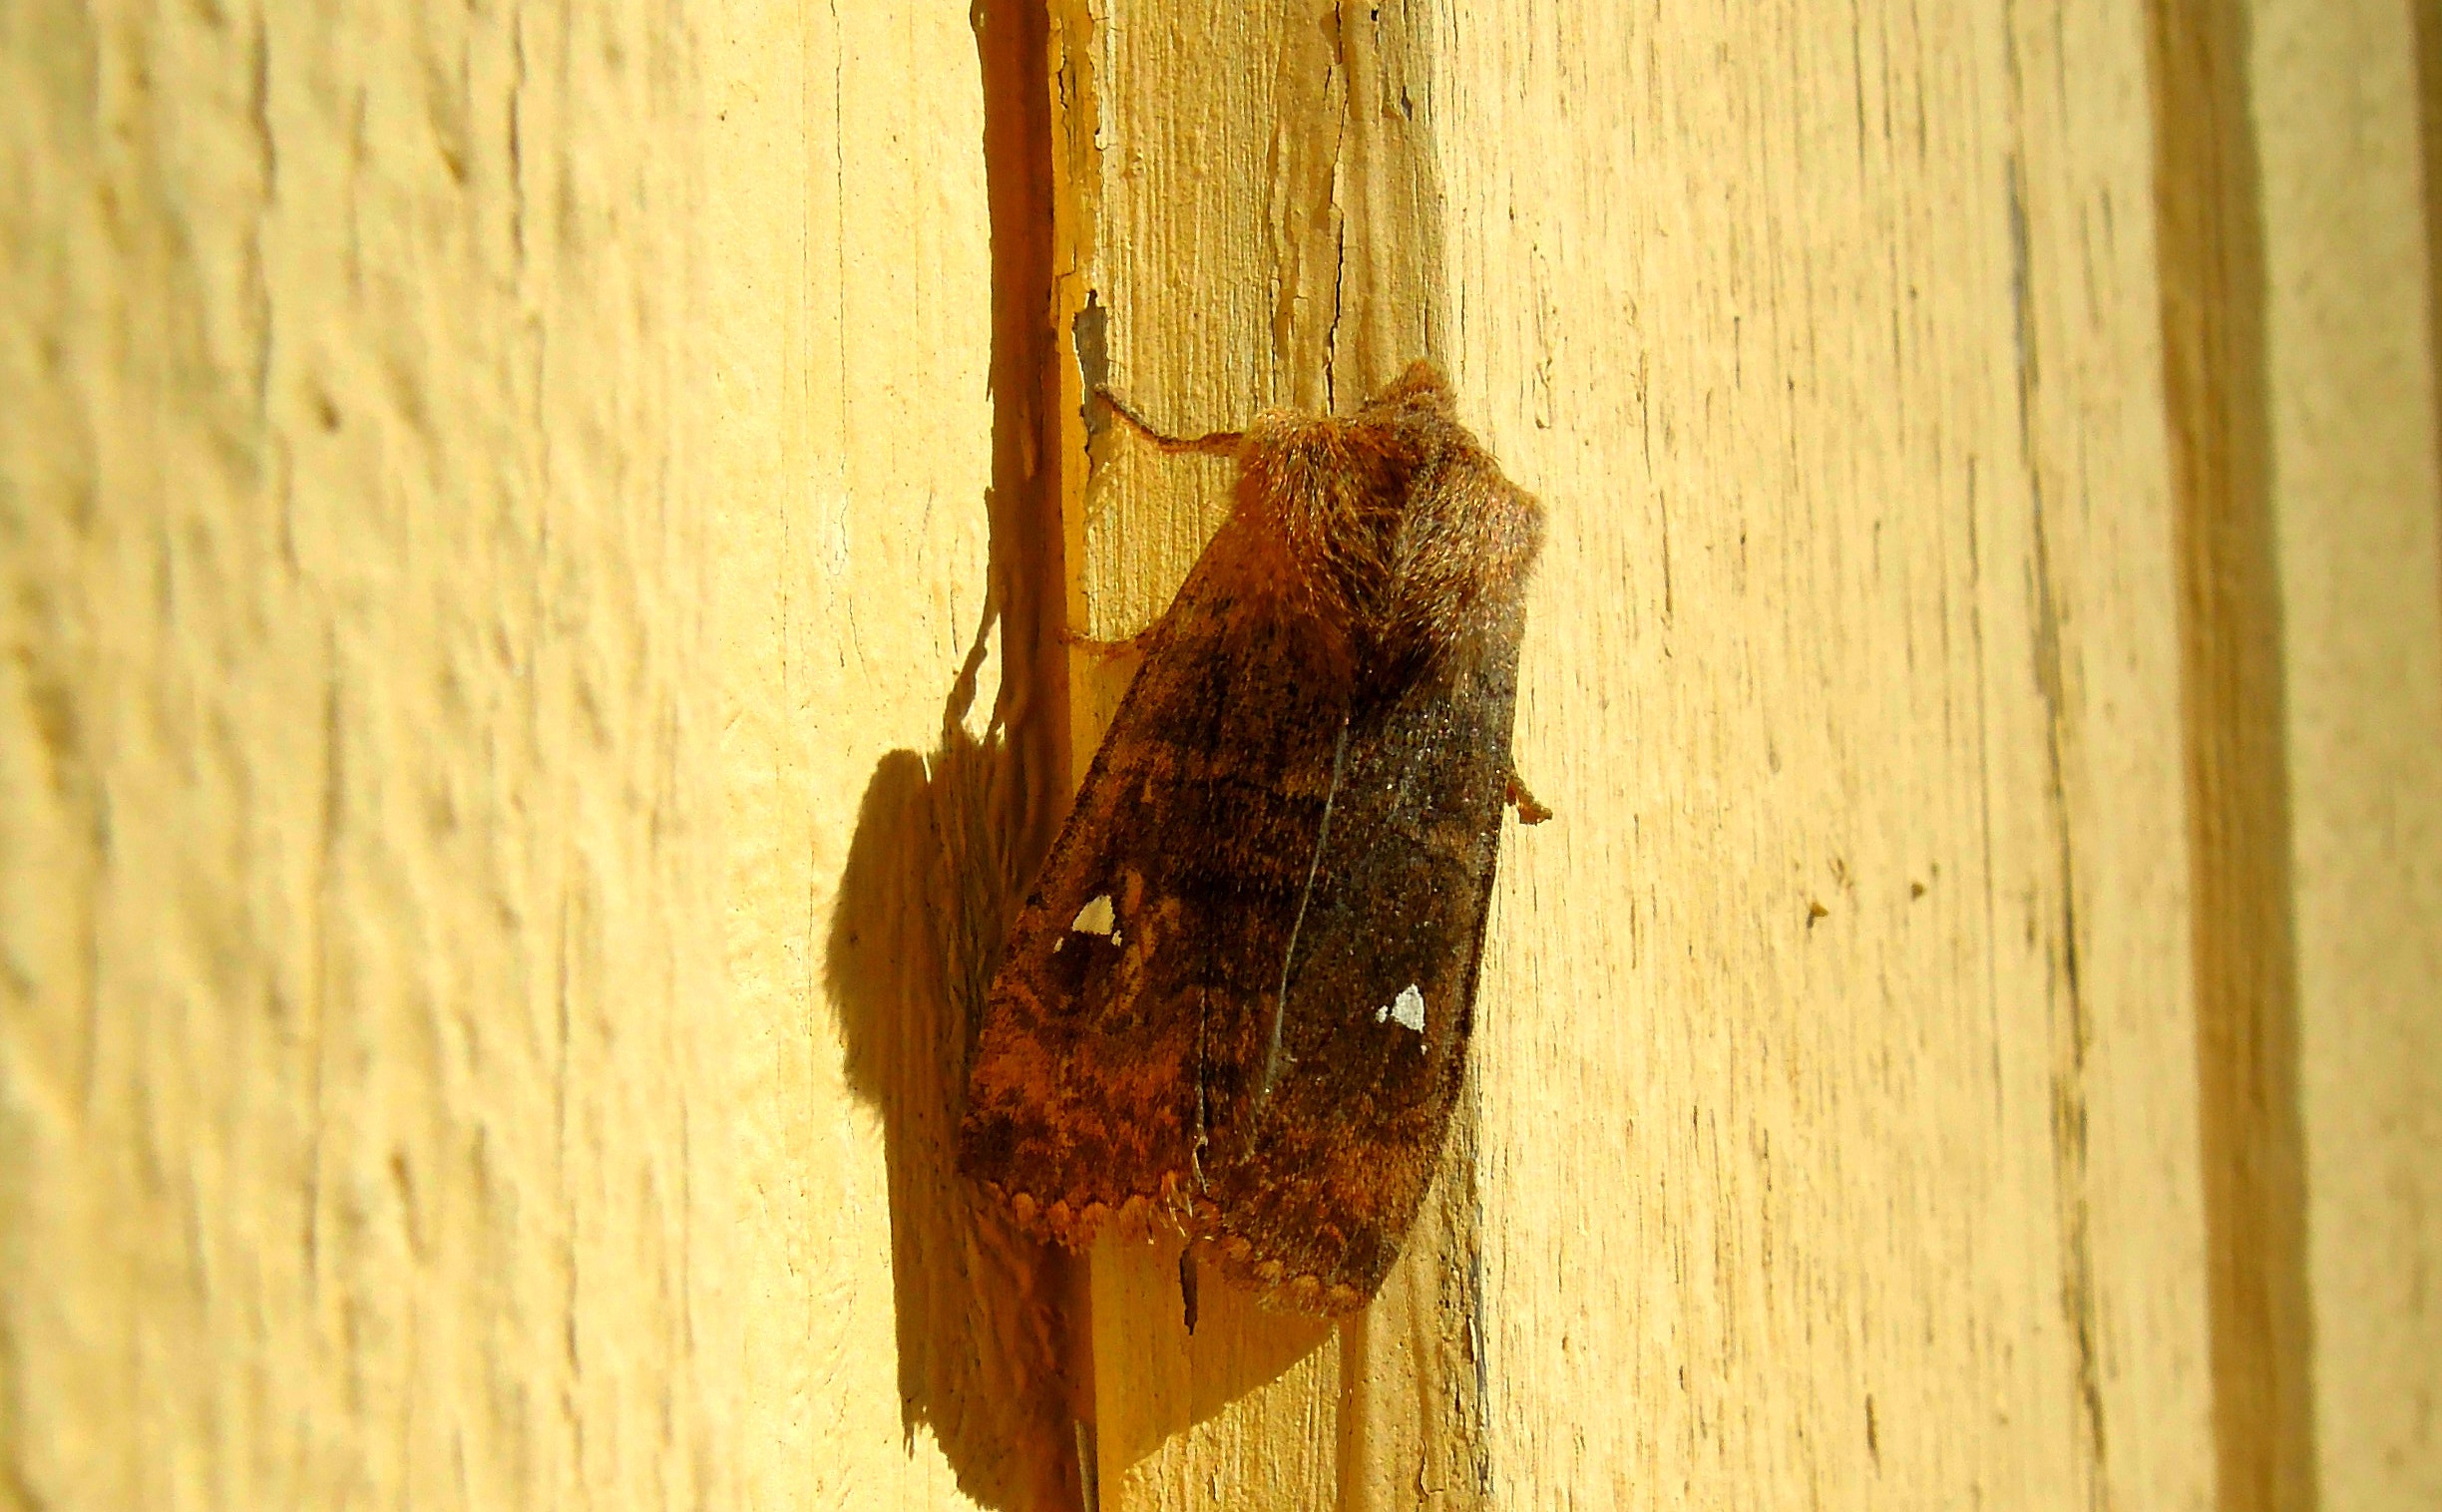
nature, wing, wood, spring, insect, sitting, bug, moth, butterfly, yellow, fauna, invertebrate, macro photography, arthropod, kiit j